Guni-Guni

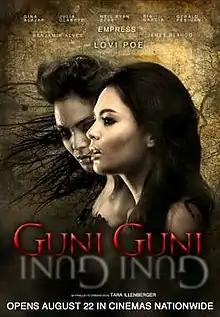
Guni-Guni promotional poster

Guni-Guni (translation: "hallucination") is a 2012 Filipino psychological-horror-medical thriller film under Regal Entertainment. It stars Lovi Poe and Benjamin Alves. The film is directed by Tara Illenberger. The film was distributed by GMA Network.